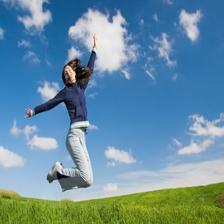
Image emotion (VAD): valence: 0.6, arousal: 0.4, dominance: 0.4
Candidate emotion words:
contemplative — valence: 0.458, arousal: -0.384, dominance: 0.478
passionate — valence: 0.98, arousal: 0.654, dominance: 0.462
guarded — valence: 0.516, arousal: 0.372, dominance: 0.0
abominable — valence: -0.76, arousal: 0.462, dominance: -0.036
Best matching emotion: passionate